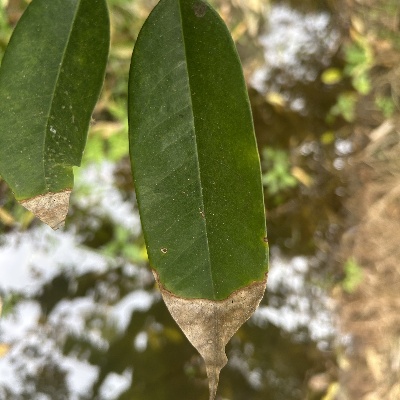
Label: Leaf_Colletotrichum